National anthem of Russia

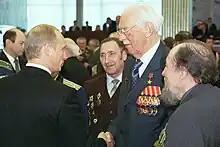
Lyric writer Sergey Mikhalkov in 2002 meeting President Putin

After selecting the music by Alexandrov for the national anthem, Stalin needed new lyrics. He thought that the song was short and, because of the Great Patriotic War, that it needed a statement about the impending defeat of Germany by the Red Army. The poets Sergey Mikhalkov and Gabriel El-Registan were called to Moscow by one of Stalin's staffers, and were told to fix the lyrics to Alexandrov's music. They were instructed to keep the verses the same, but to find a way to change the refrains which described "a Country of Soviets". Because of the difficulty of expressing the concepts of the Great Patriotic War in song, that idea was dropped from the version which El-Registan and Mikhalkov completed overnight. After a few minor changes to emphasize the Soviet Fatherland, Stalin approved the anthem and had it published on 7 November 1943, including a line about Stalin "inspir[ing] us to keep the faith with the people". The revised anthem was announced to all of the USSR on January 1, 1944 and became official on March 15, 1944.